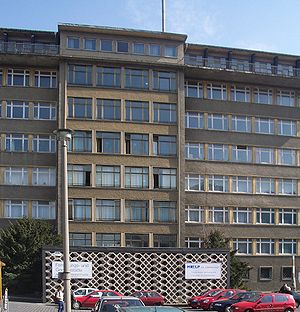
Forschungs- und Gedenkstätte Normannenstrasse
Stasi-museet.
Forschungs- und Gedenkstätte Normannenstrasse, også kendt som Stasi Museum, er et museum og forskningscenter, der er indrettet i den tidligere østtyske efterretningstjeneste Stasis hovedkvarter i bydelen Lichtenberg i Berlin, Tyskland.